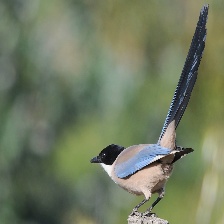
Species: IBERIAN MAGPIE
Scientific name: CYANOPICA COOKI
ImageNet parent category: magpie